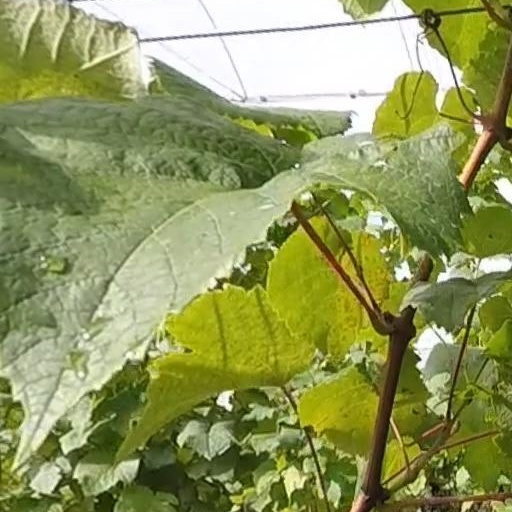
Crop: grape